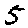
Label: 5